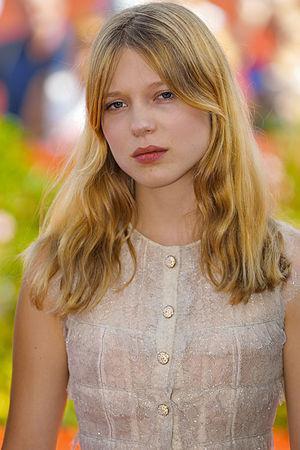
66ème Festival du Cinéma de Venise (Mostra), 3ème jour (04/09/2009). Photocall avec Léa Seydoux pour le film